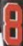
Number: 8